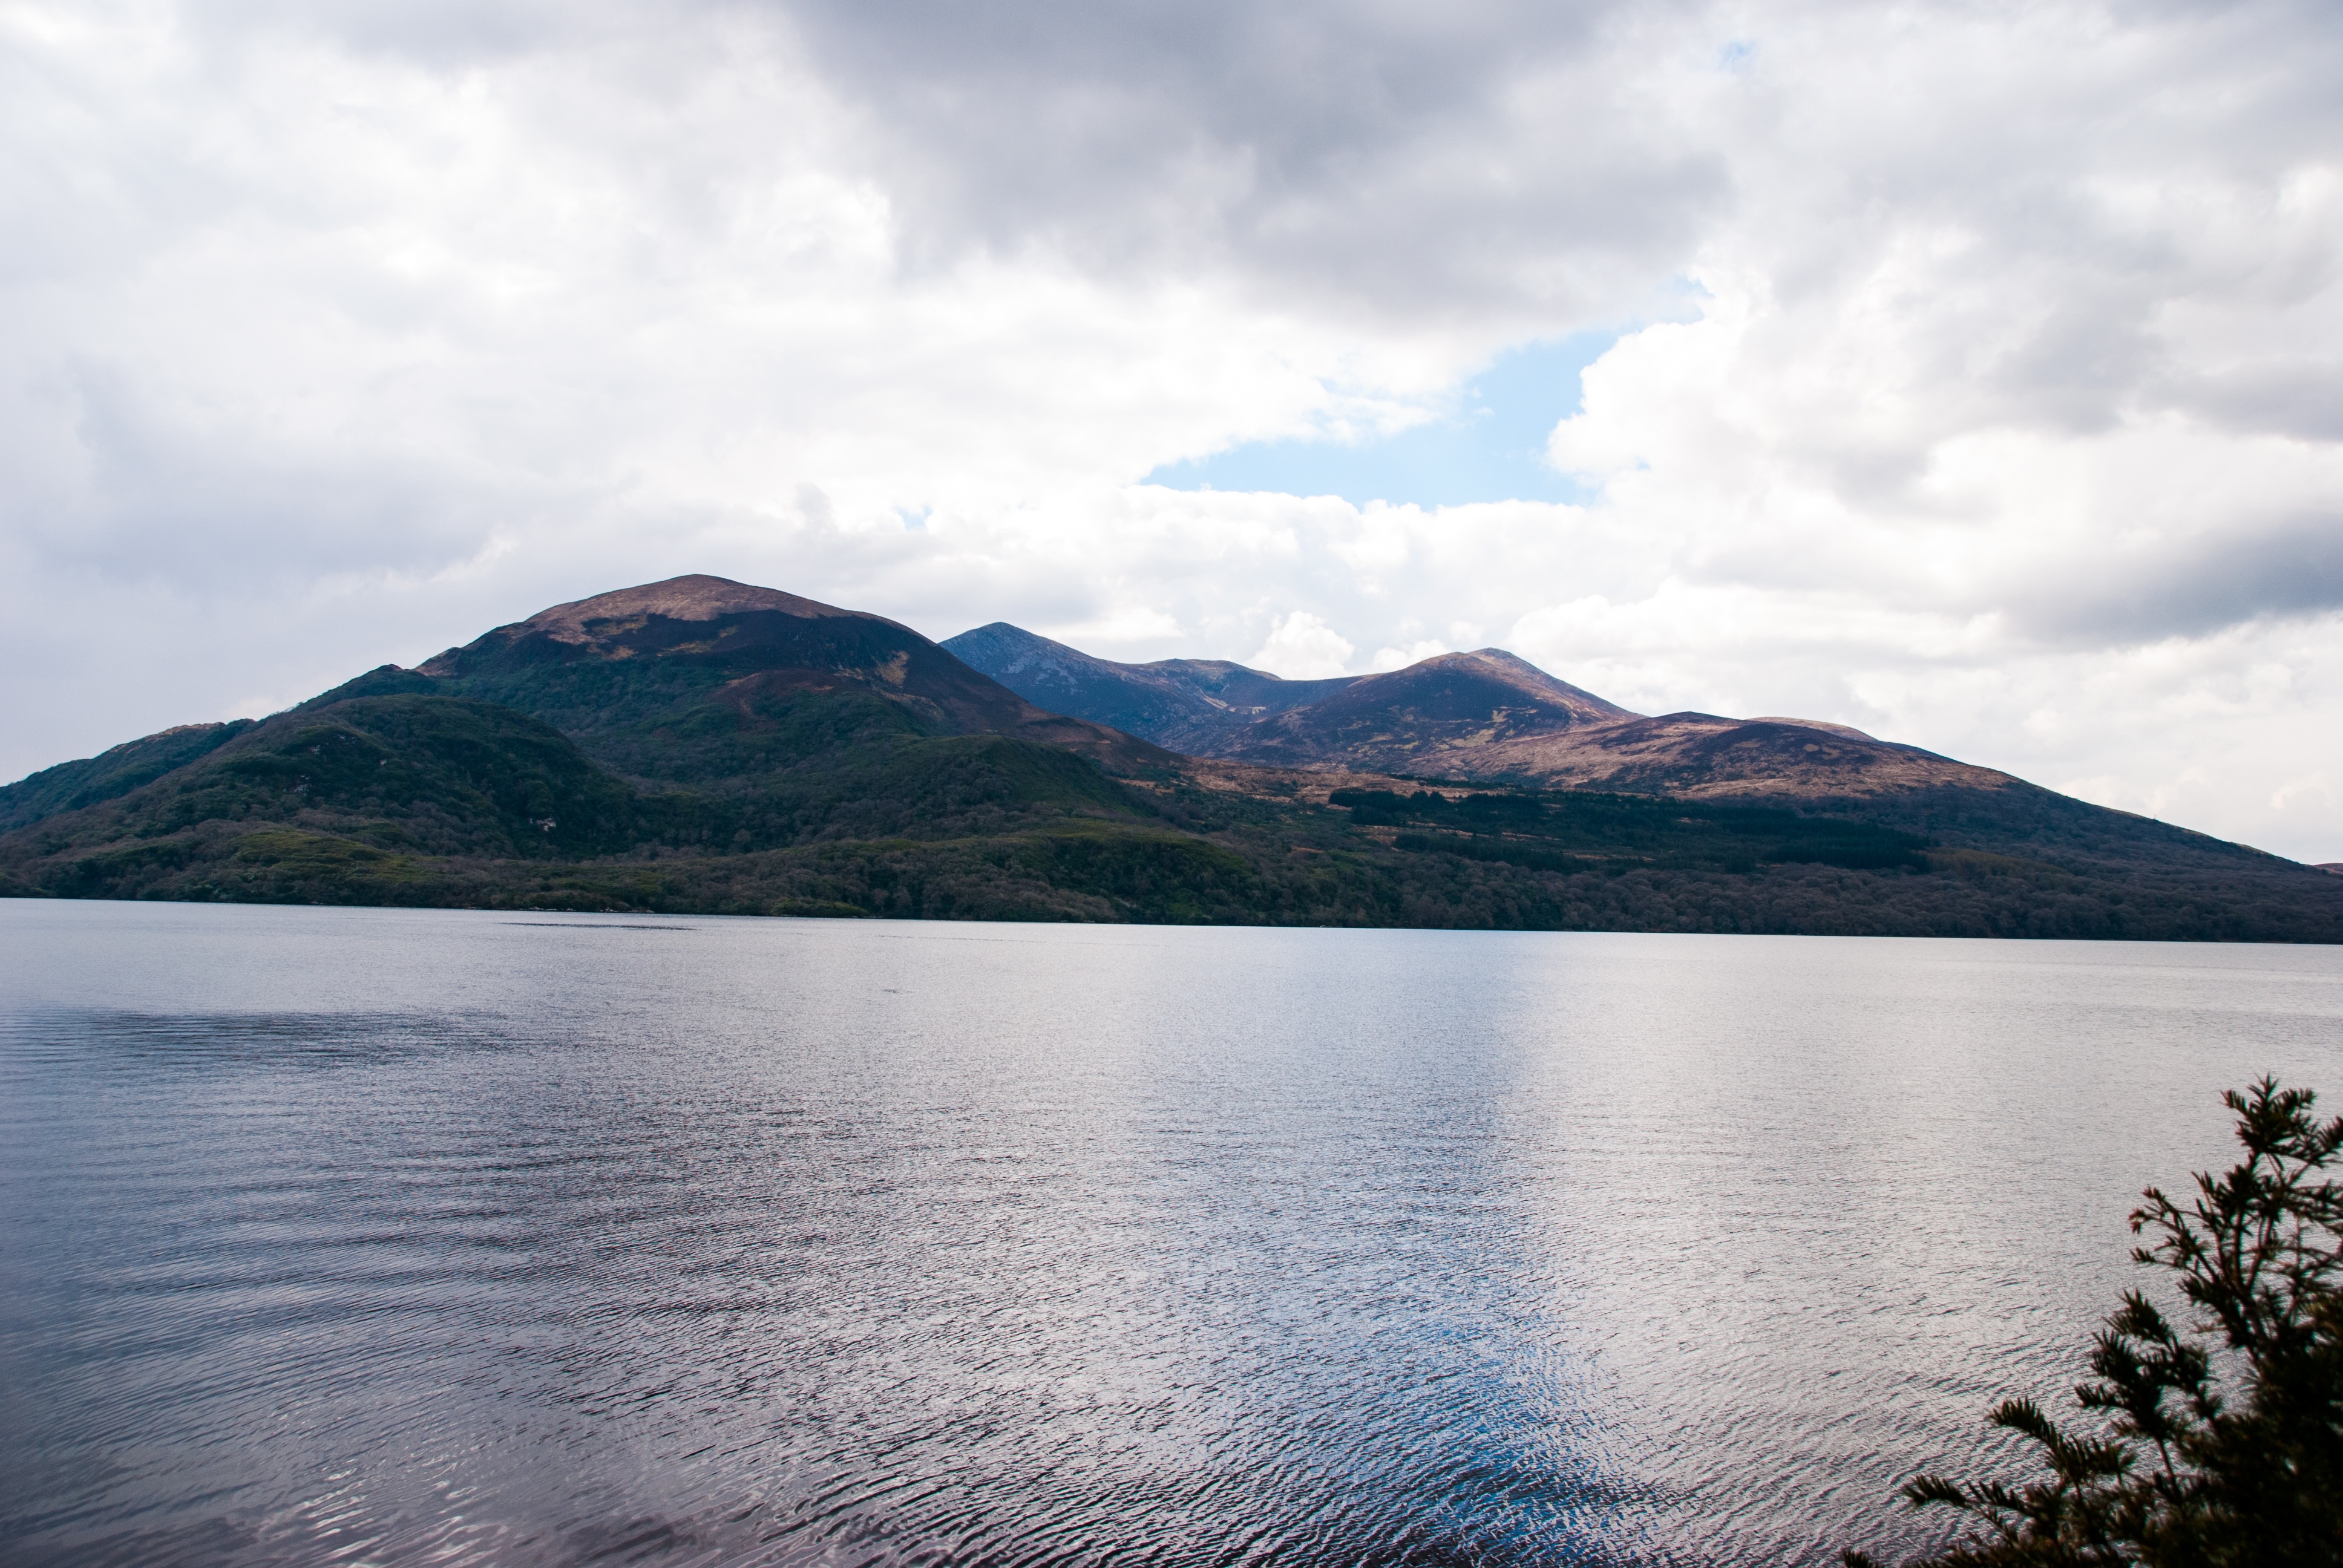
landscape, sea, coast, water, nature, mountain, cloud, hill, lake, reflection, bay, fjord, reservoir, highland, body of water, fell, loch, landform, mountainous landforms